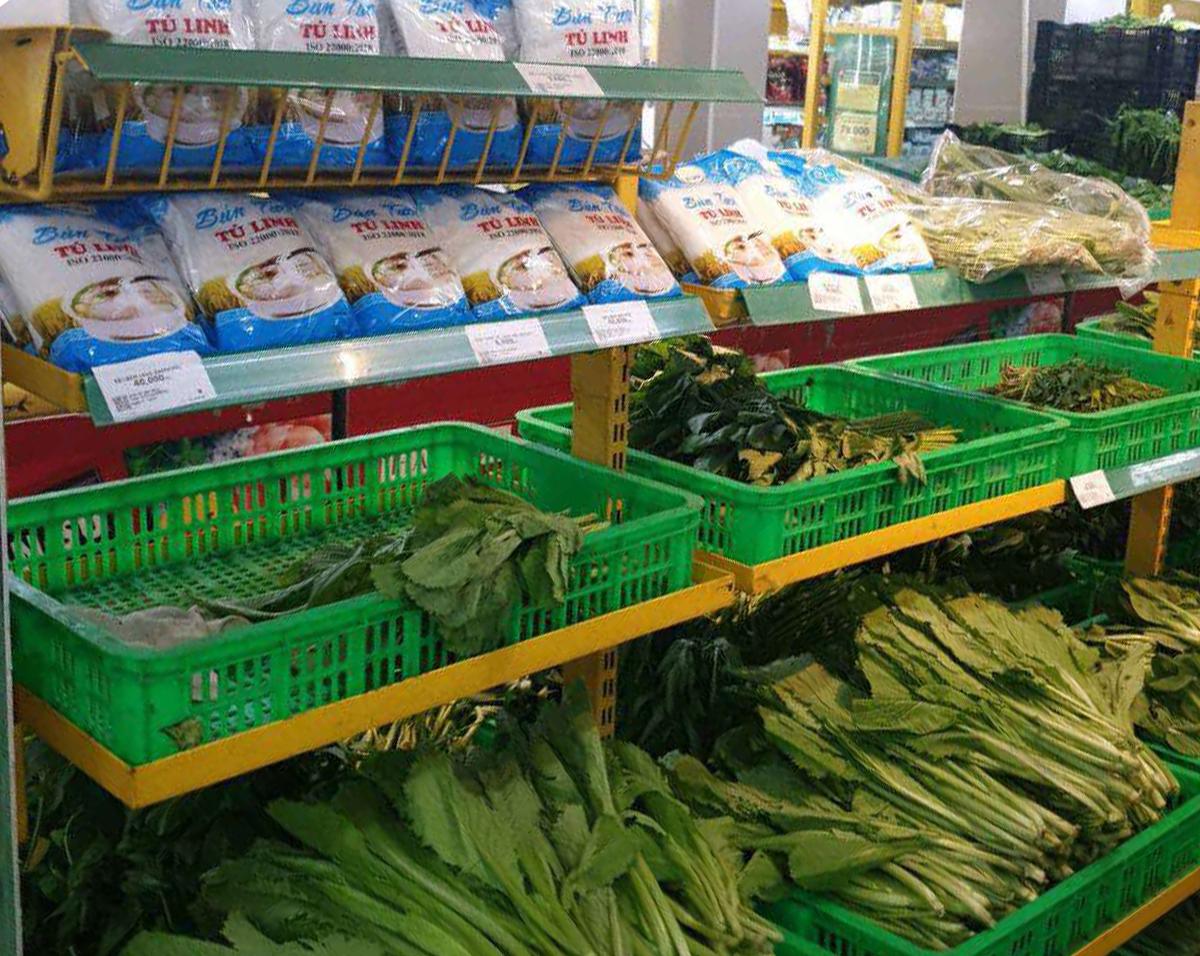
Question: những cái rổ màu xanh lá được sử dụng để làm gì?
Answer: để đựng những bó rau